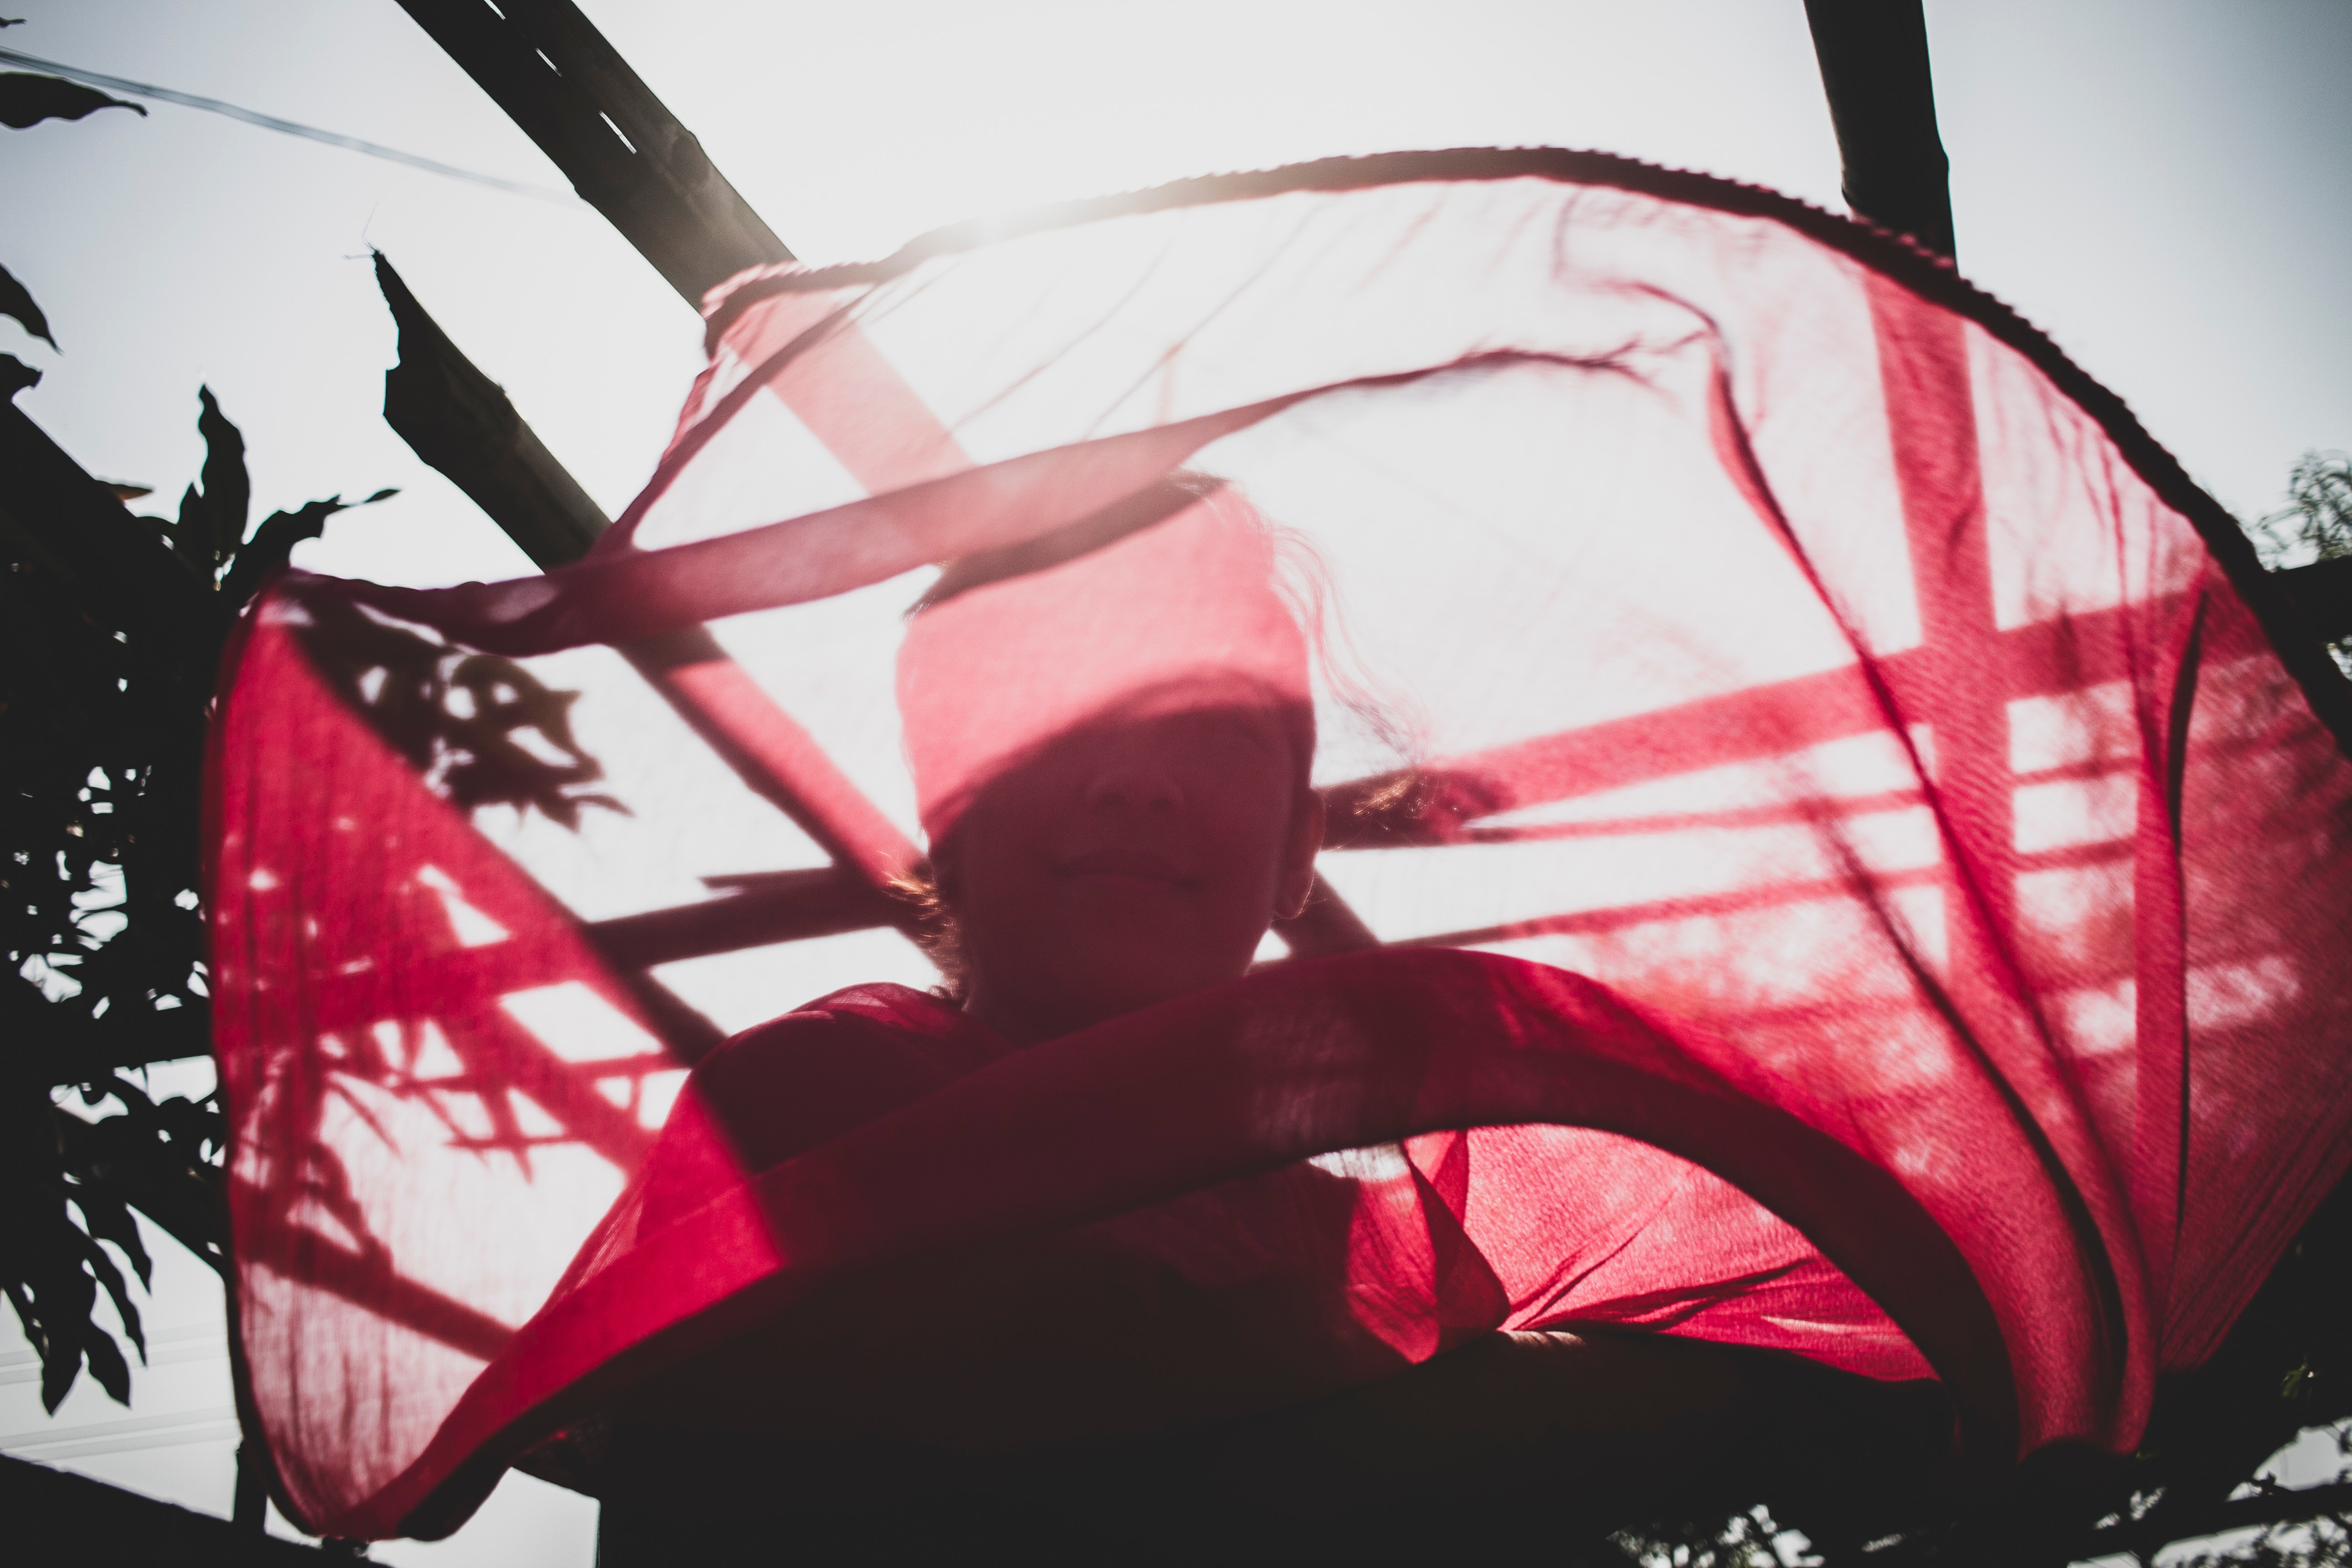
pink, red, graphic design, illustration, tree, font, mouth, magenta, plant, architecture, graphics, photography, black hair, lingerie, undergarment, flesh, flower